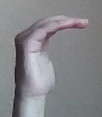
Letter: haa